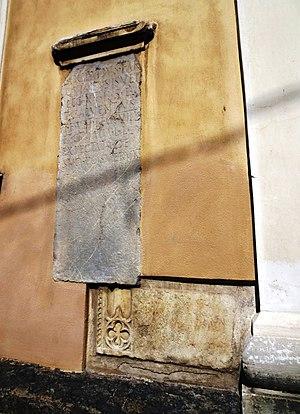
Deux blocs de pierre d'époque romaine en remploi dans la cathédrale Saint-Nicolas de Ljubljana en Slovénie. En haut le bloc comprend l'inscription